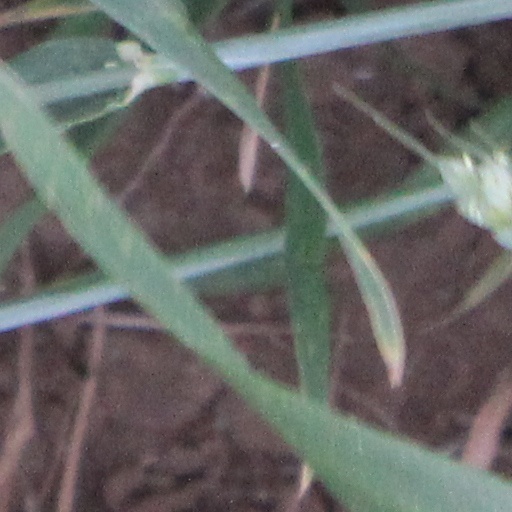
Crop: wheat